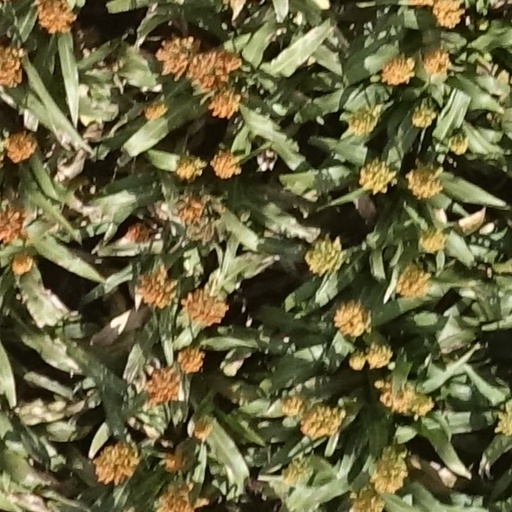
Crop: sorghum